Circumscription (taxonomy)

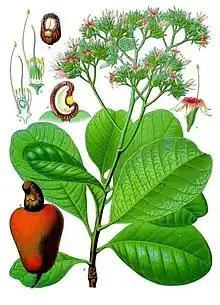
botanical illustration

In biological taxonomy, circumscription is the content of a taxon, that is, the delimitation of which subordinate taxa are parts of that taxon. For example, if we determine that species X, Y, and Z belong in genus A, and species T, U, V, and W belong in genus B, those are our circumscriptions of those two genera. Another systematist might determine that T, U, V, W, X, Y, and Z all belong in genus A. Agreement on circumscriptions is not governed by the Codes of Zoological or Botanical Nomenclature, and must be reached by scientific consensus.